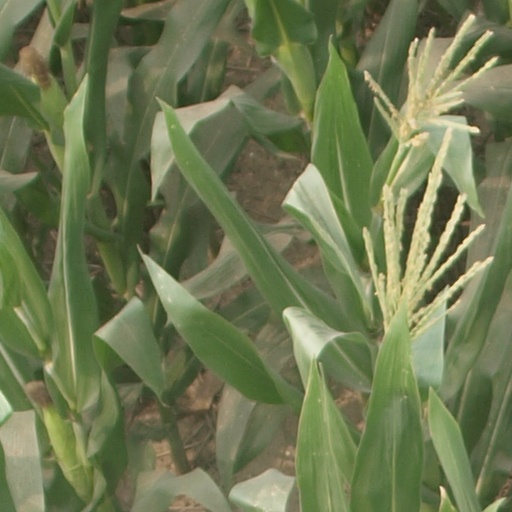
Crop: maize; corn